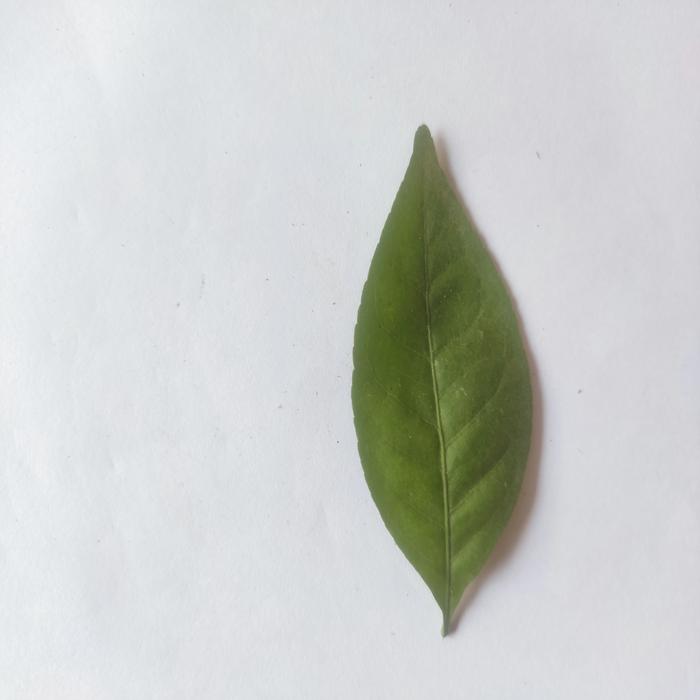
Crop: Aegle Marmelos
Leaf condition: Healthy_Leaf